Philip III of Spain

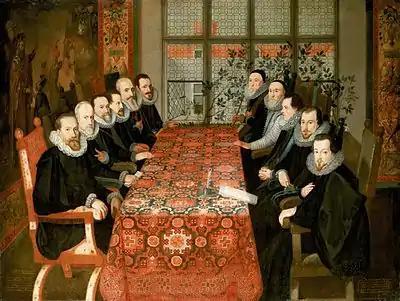
The "Somerset House Conference" depicting a meeting between English and Spanish diplomats that brought an end to the Anglo–Spanish War (1585–1604)

Upon his accession, Philip inherited two major conflicts from his father. The first, the prolonged Dutch revolt, posed a significant challenge to Spanish power from the Protestant United Provinces, a crucial region of the Spanish Empire. The second, the Anglo–Spanish War, was a more recent and less critical conflict with the Protestant England, characterized by the Spanish failure to effectively leverage its vast military resources against the smaller English forces.